Reid & Sons

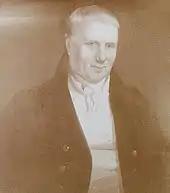
Christian Ker Reid (1756-1834)

Reid & Sons is a firm of silversmiths founded in Newcastle upon Tyne in 1788 by Christian Ker Reid and which continues to trade today as part of the 'Goldsmiths Group'. In 2013 Reid & Sons celebrated its 235th anniversary. Over the years the various branches of the company have been known as Christian Ker Reid; Reid & Son; Reid & Sons; Reid & Sons Ltd; Craddock & Reid; William Ker Reid and Edward Ker Reid.